Lexus IS (XE20)

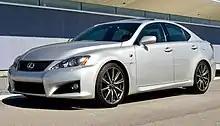
2009 Lexus IS F (USE20; Canada)

In early 2004, just after the final XE20 design had been frozen for production, Lexus engineer Yukihiko Yaguchi, assembled a small team and on a limited budget began work on a higher performance IS. By the first half of 2005, XE20-body prototype mules with the 4.6L 1UR-FE V8 were spotted testing on the Nürburgring. These prototypes were nicknamed "IS 460" by the media. In late